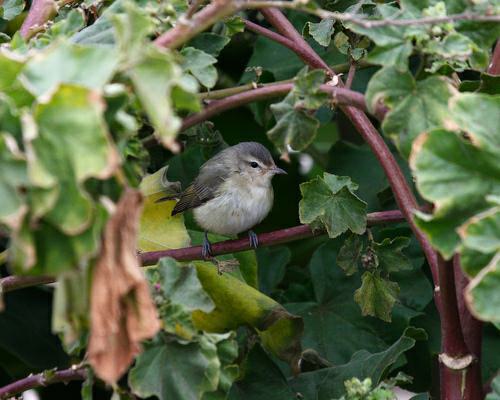
A photo of a warbling vireo